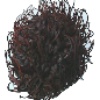
Label: rambutan